Lomonosov (lunar crater)

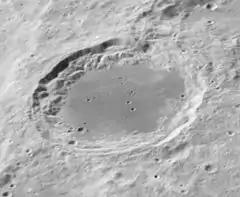
Oblique Apollo 16 mapping camera image

Lomonosov is a lunar impact crater that is located just behind the western limb of the Moon. It is almost attached to the east-northeastern outer rim of the larger crater Joliot, and overlies the southern rim of Maxwell. Attached to the southern rim of Lomonosov is the smaller Edison.